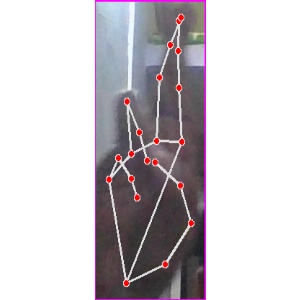
अक्षर: र